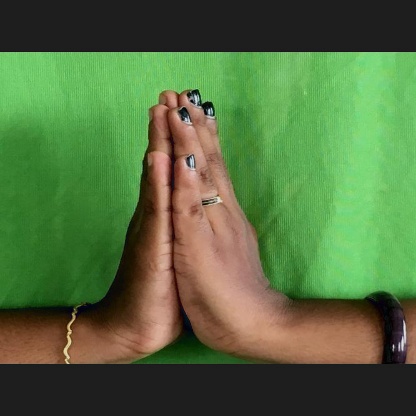
Mudra: Anjali